List of Fate/Zero episodes

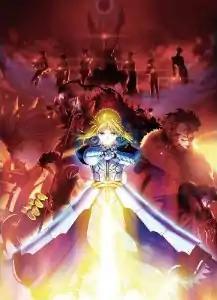
Key visual for the series

"Fate/Zero" is an anime television series based on the prequel light novel series of the same name to Type-Moon's "Fate/stay night" visual novel game. The light novels are written by Gen Urobuchi, who is also known as the writer for the anime series "Puella Magi Madoka Magica", and illustrated by Takashi Takeuchi, co-founder and head artist of Type-Moon.